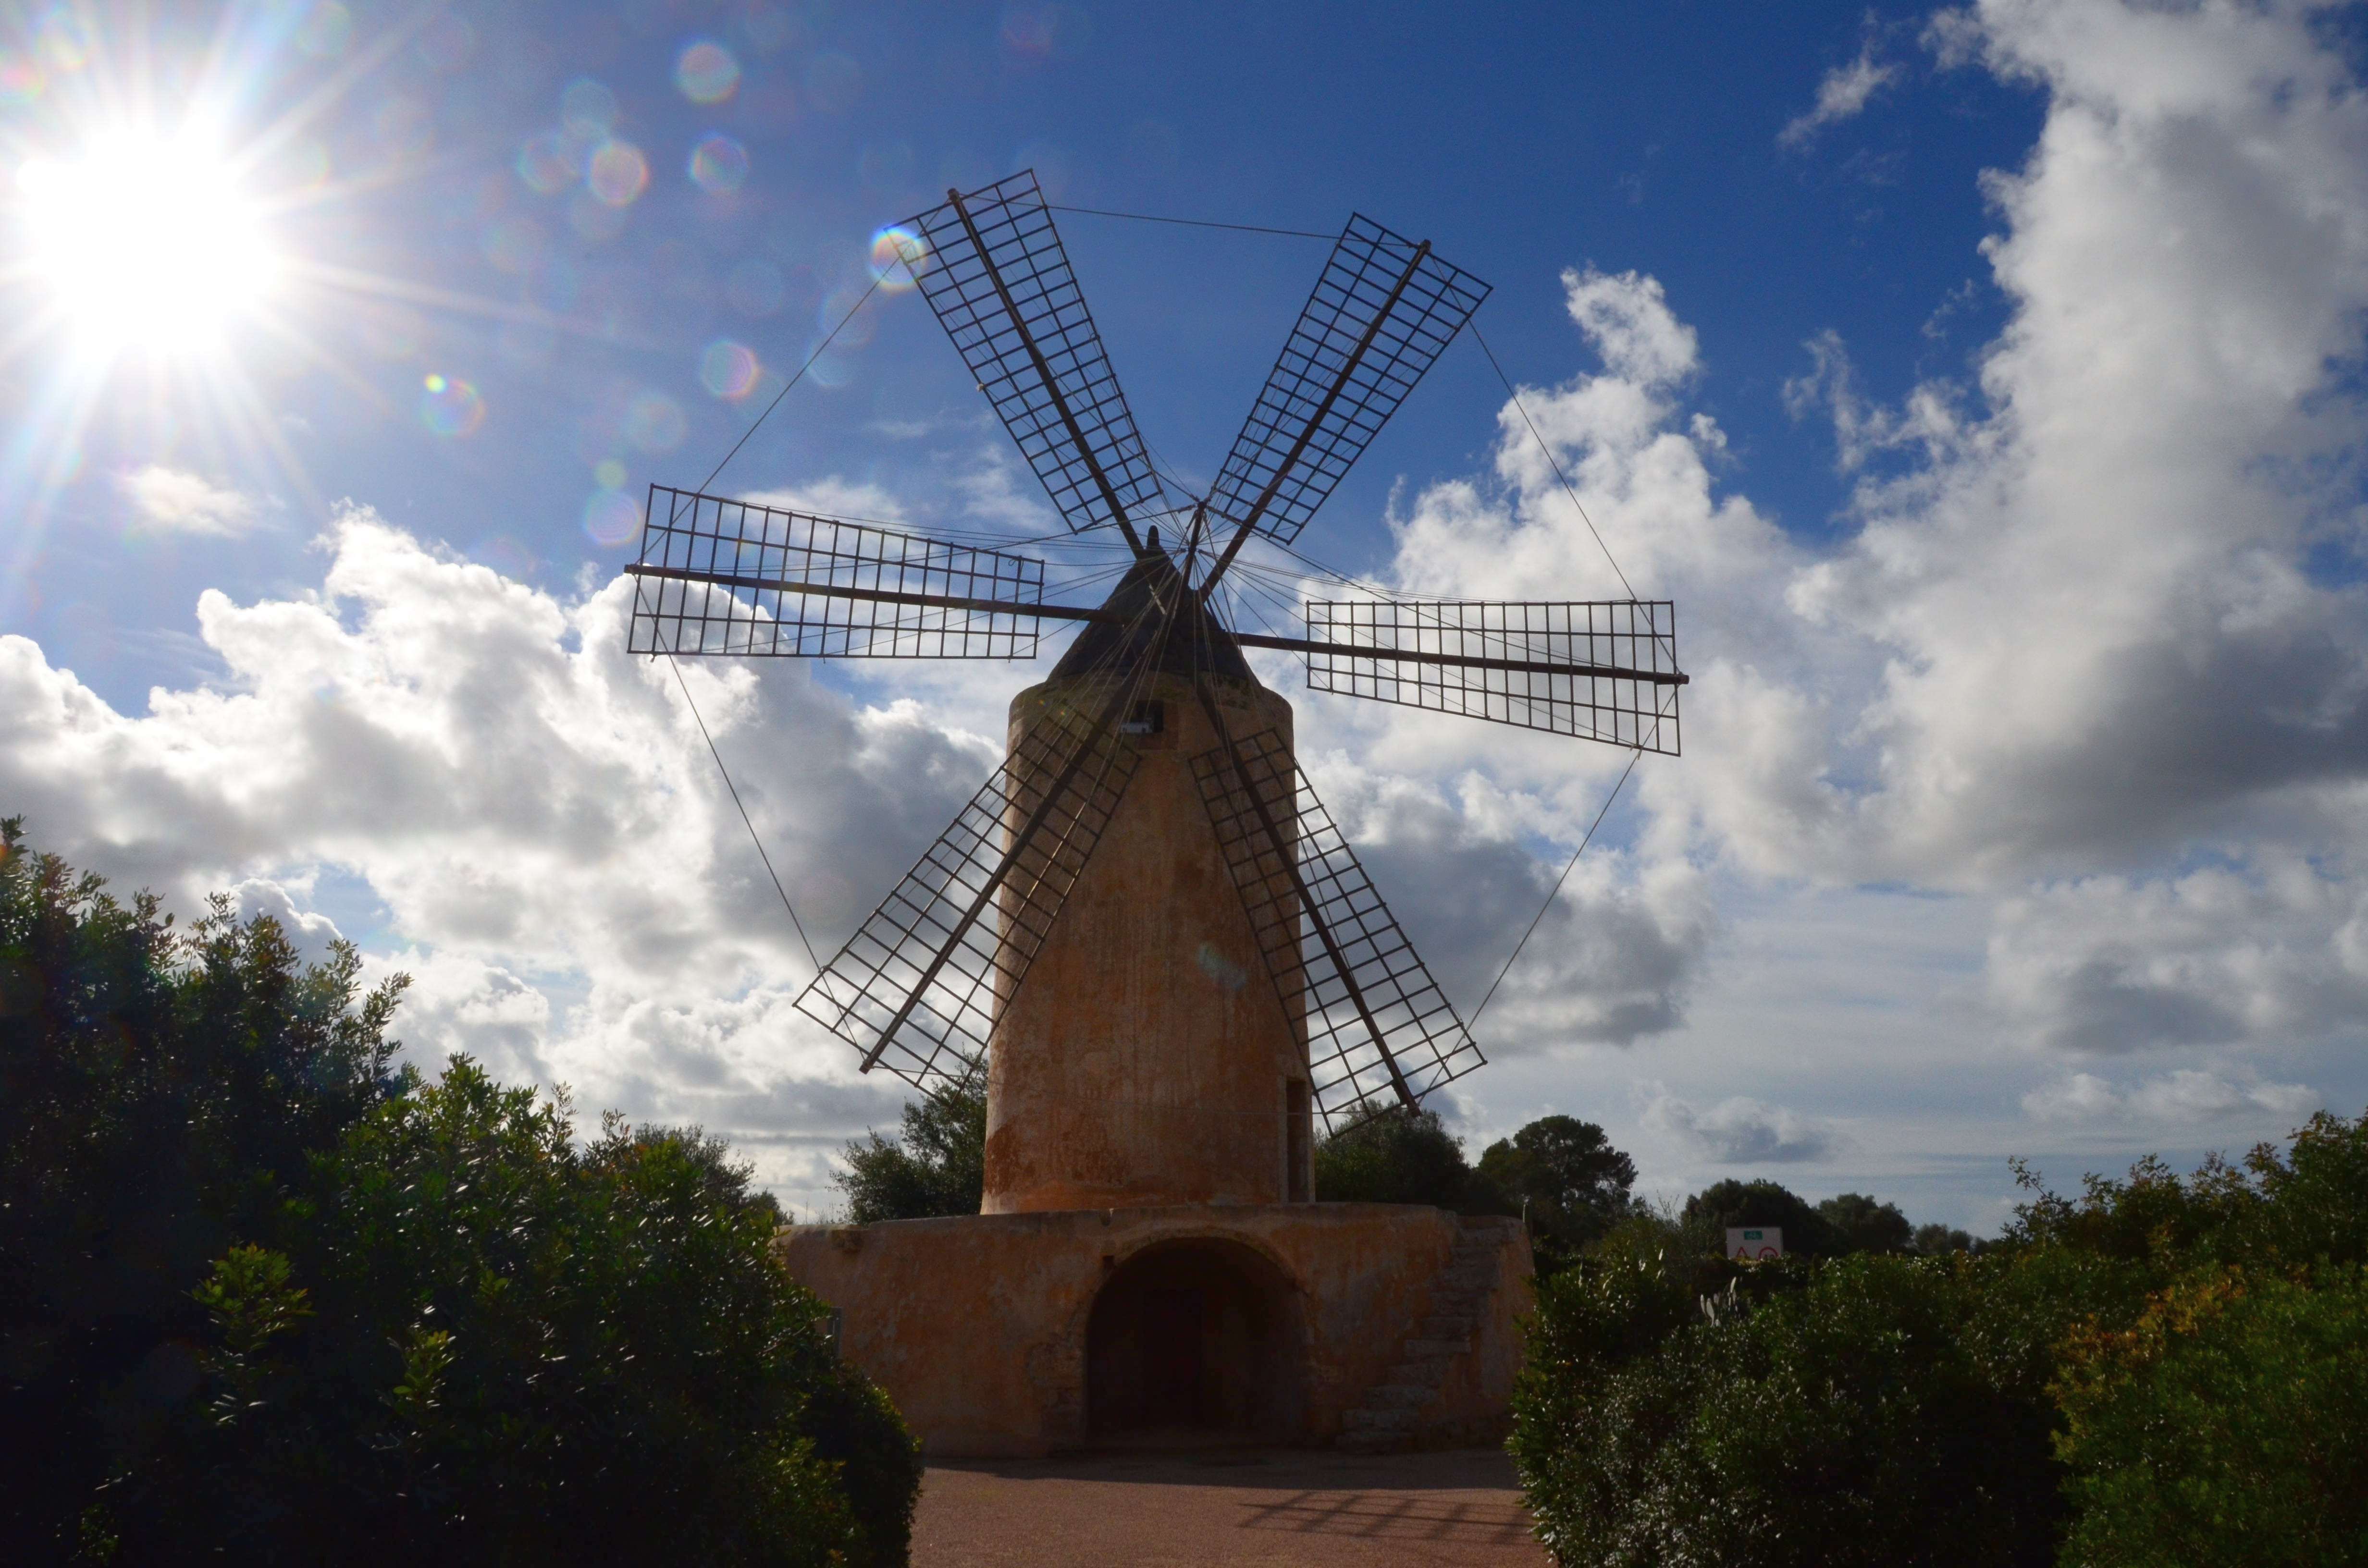
wing, windmill, wind, building, spring, grind, wind power, mill, mallorca, turn, mills, windr der, flour mill